Chan Buddhism

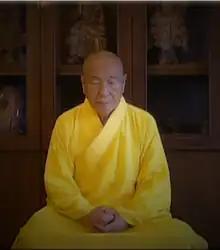
Traditional Chan Buddhist Grand Master Wei Chueh in Taiwan, sitting in meditation

The modernisation of China led to the end of the Chinese Empire, and the installation of the Republic of China, which lasted on the mainland until the Communist Revolution and the installation of the People's Republic of China in 1949.